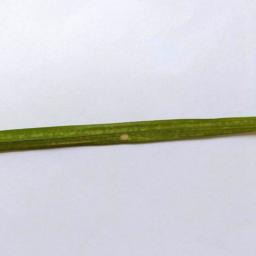
Label: Rice___Leaf_Blast